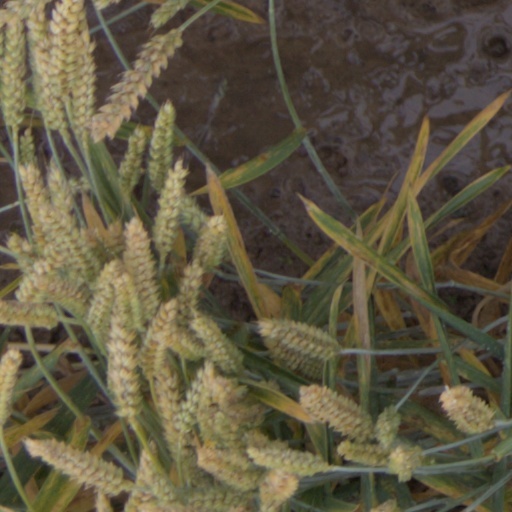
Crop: wheat